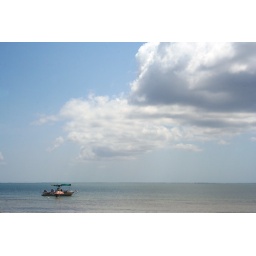
All of the boat pictures were taken in a moving car on the way to Key West.